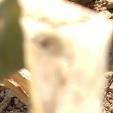
Crop: Onion
Condition: alternaria-d